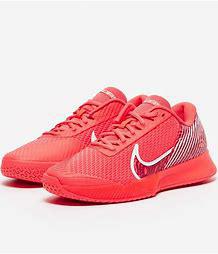
Brand: Nike
Model: Court Air Zoom Vapor Pro 2